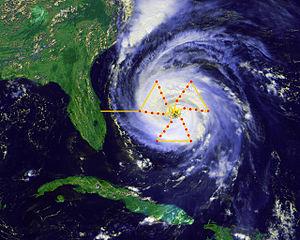
L'analyse dimensionnelle est une méthode pratique permettant de vérifier l'homogénéité d'une formule physique à travers ses équations aux dimensions, c'est-à-dire la décomposition des grandeurs physiques qu'elle met en jeu en un produit de grandeurs de base : longueur, durée, masse, intensité électrique, etc., irréductibles les unes aux autres.